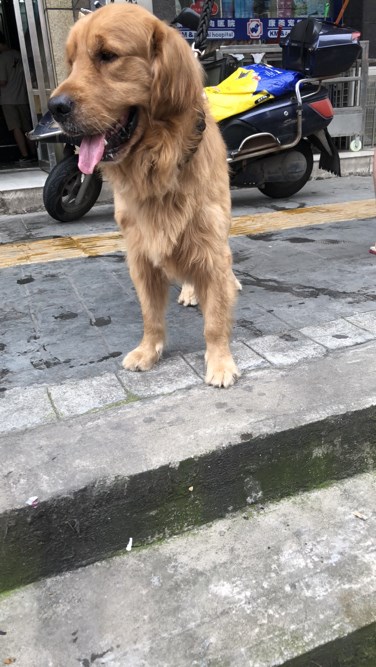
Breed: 5355-n000126-golden_retriever